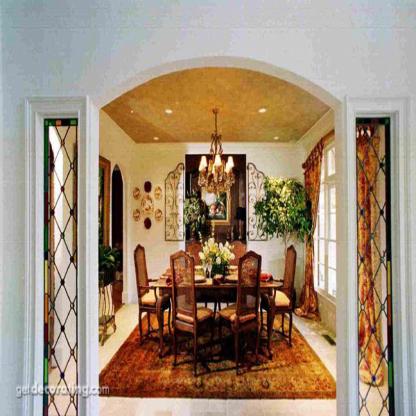
Scene: Indoor